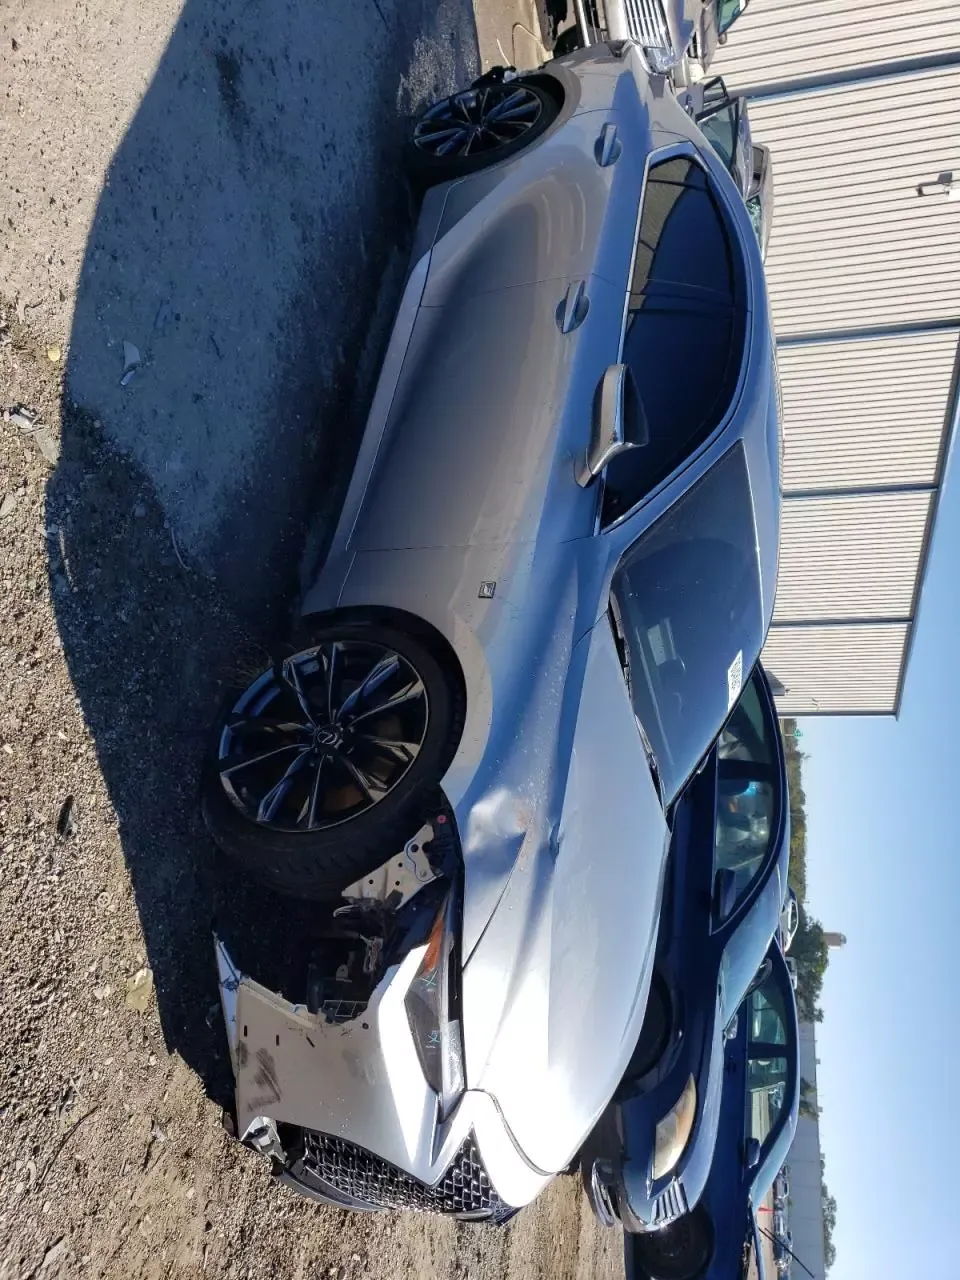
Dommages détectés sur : pare-choc avant, aile avant droite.
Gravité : majeur